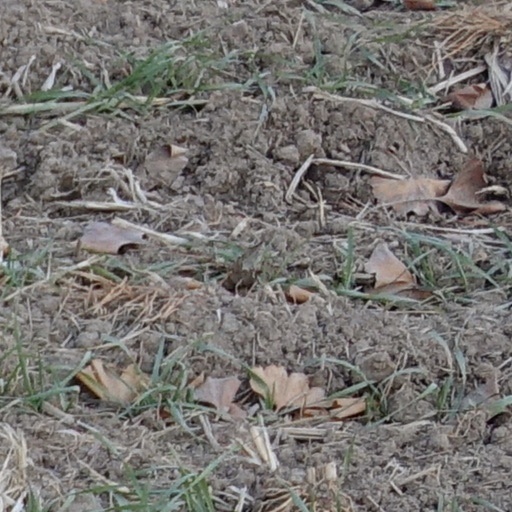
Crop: wheat